Rail transport in Indonesia

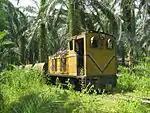
Sawit Seberang Plantations in North Sumatera

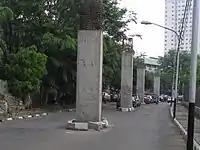
Support pillars for the stalled monorail project in October 2008

The first railway network in Sulawesi was opened in 1922 connecting Makassar and Takalar, but was closed in 1930 due to poor revenue. The newer Trans-Sulawesi Railway is under construction as of 2022. It will be built with standard gauge, which is wider than the cape gauge used in Java and most of Sumatra to accommodate more weight and speed. The ground breaking of Makassar–Parepare route was conducted on 18 August 2014, in Siawung Village, Barru District, Barru Regency. On early November 2022, of railway from Barru to Pangkep was inaugurated and operational. As of 2022, it is the only operational part of the railway.